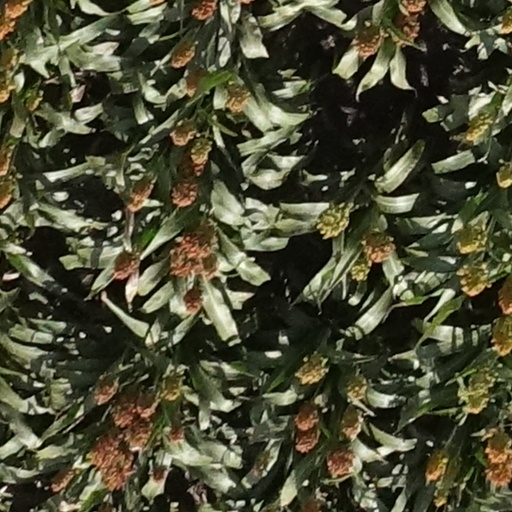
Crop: sorghum